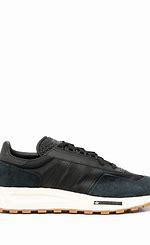
Brand: adidas
Model: originals Adidas Originals Retropy E5